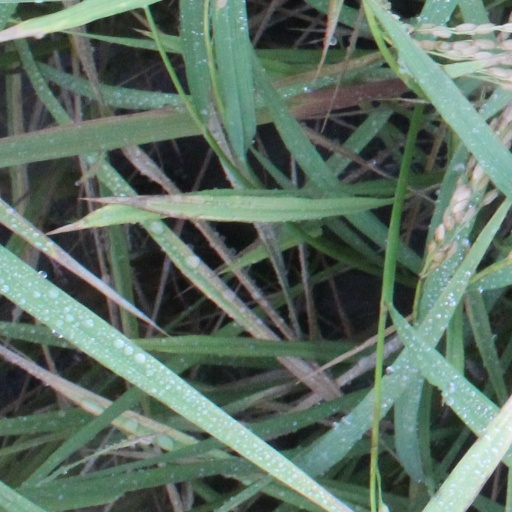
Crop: rice